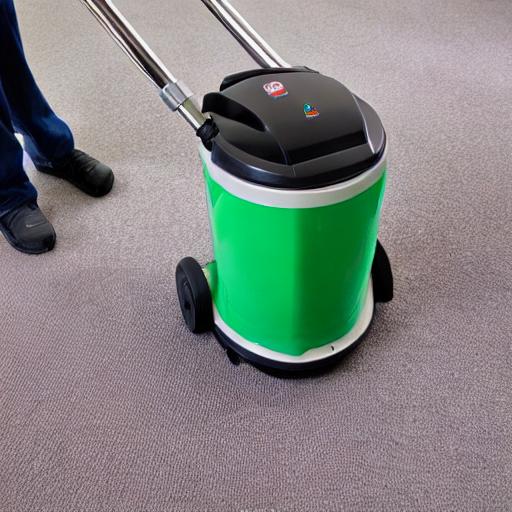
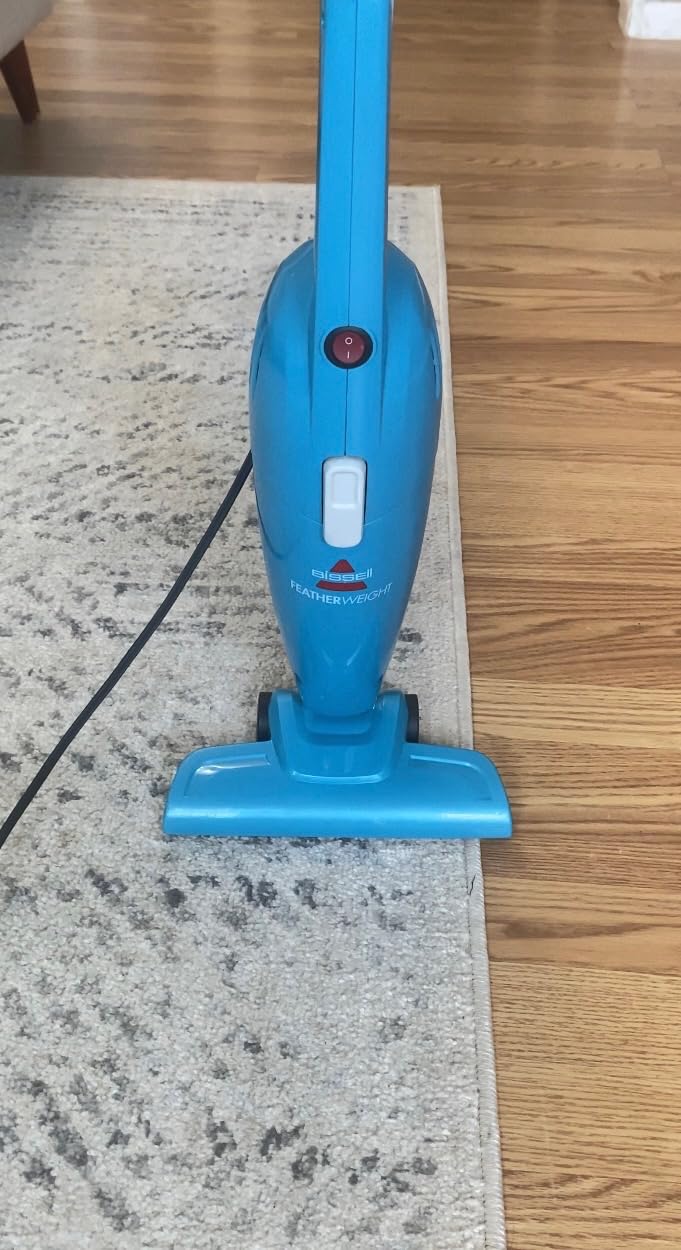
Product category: items_vacuum
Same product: no